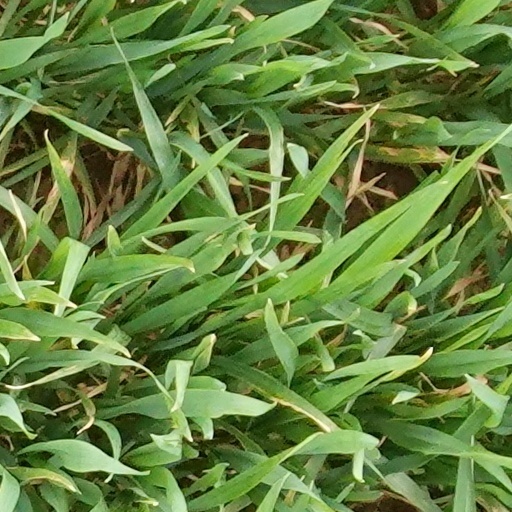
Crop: wheat